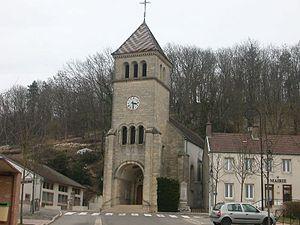
église de DAIX 21
Daix est une commune française appartenant à Dijon Métropole située dans le département de la Côte-d'Or en région Bourgogne-Franche-Comté.
L’église Saint Laurent est située dans l'agglomération de la ville de Dijon sur la commune de Daix, en Côte-d'Or.